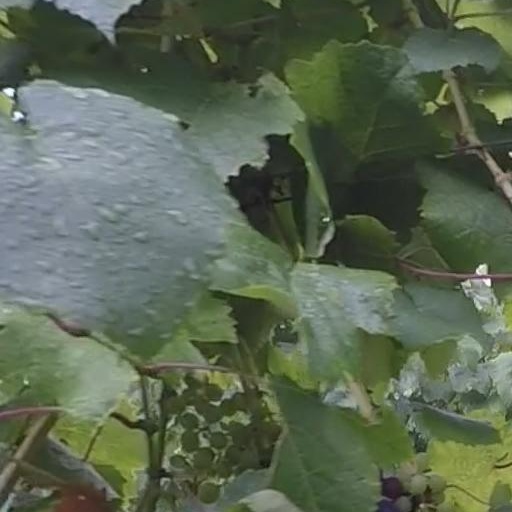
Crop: grape